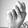
ASL letter: N